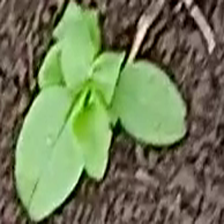
Weed species: Kena_(Commplina_benghalensio)